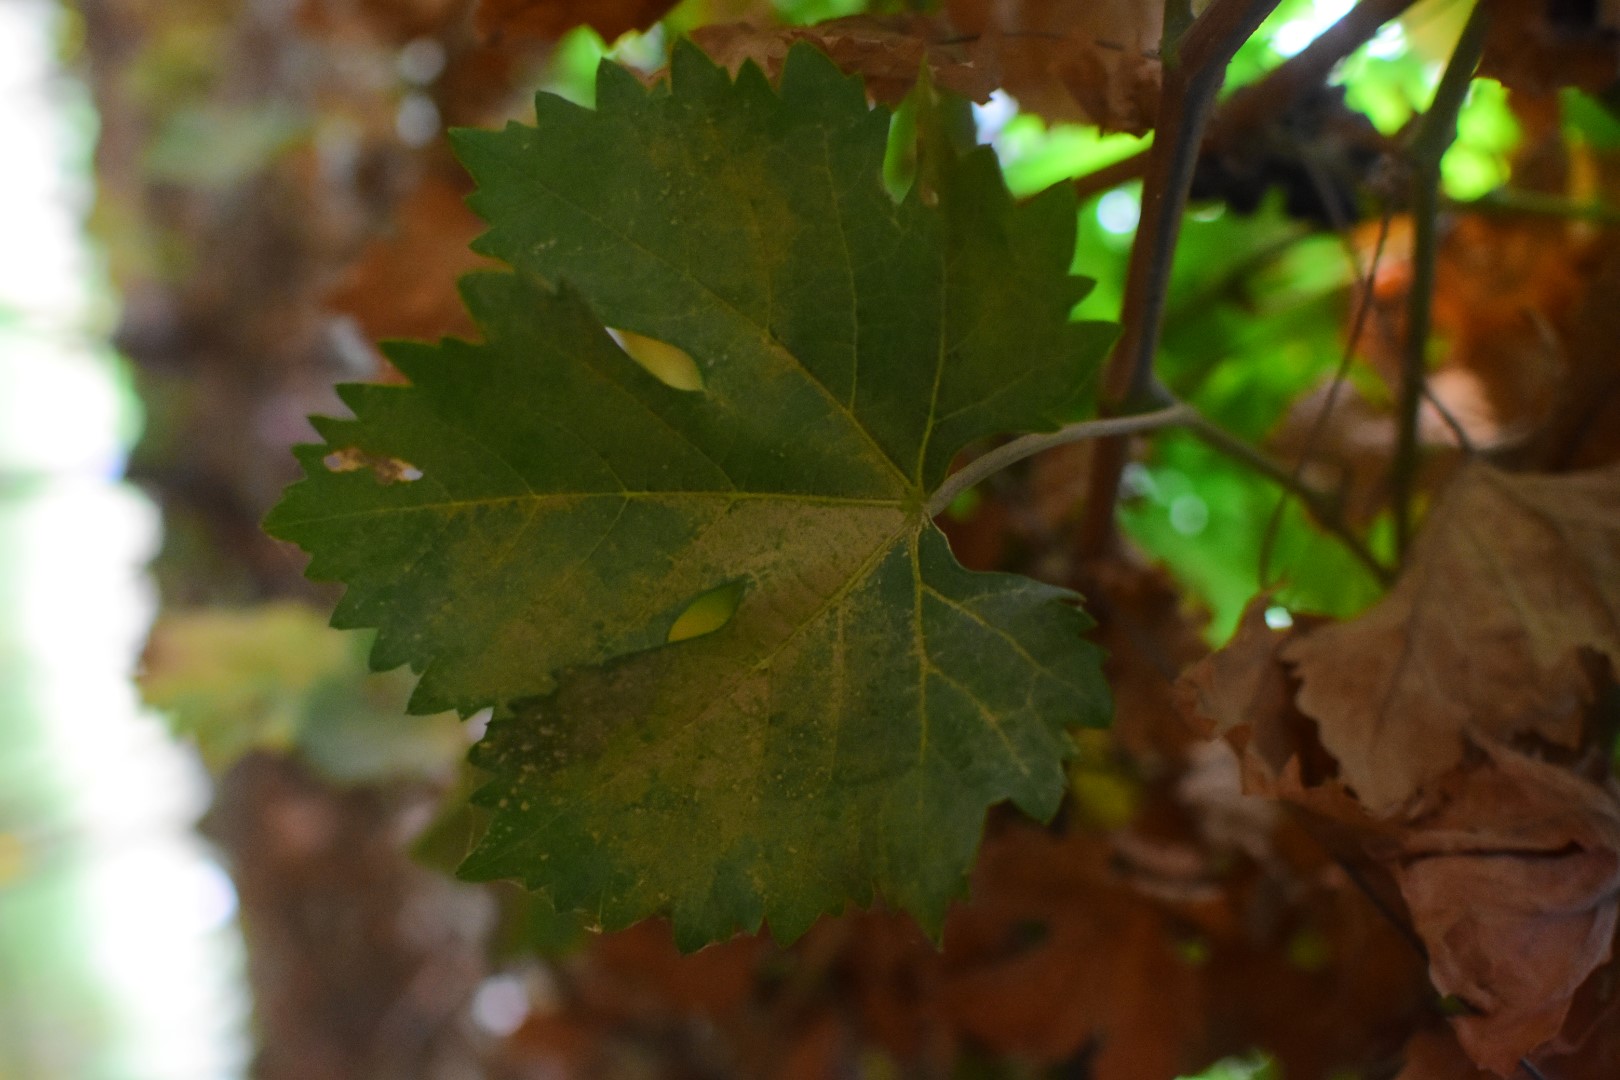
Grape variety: Aswud Balad